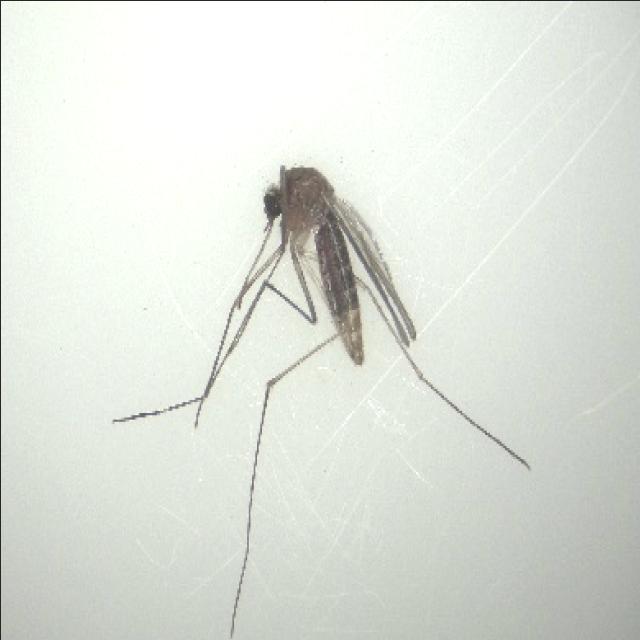
Species: culex_pipiens